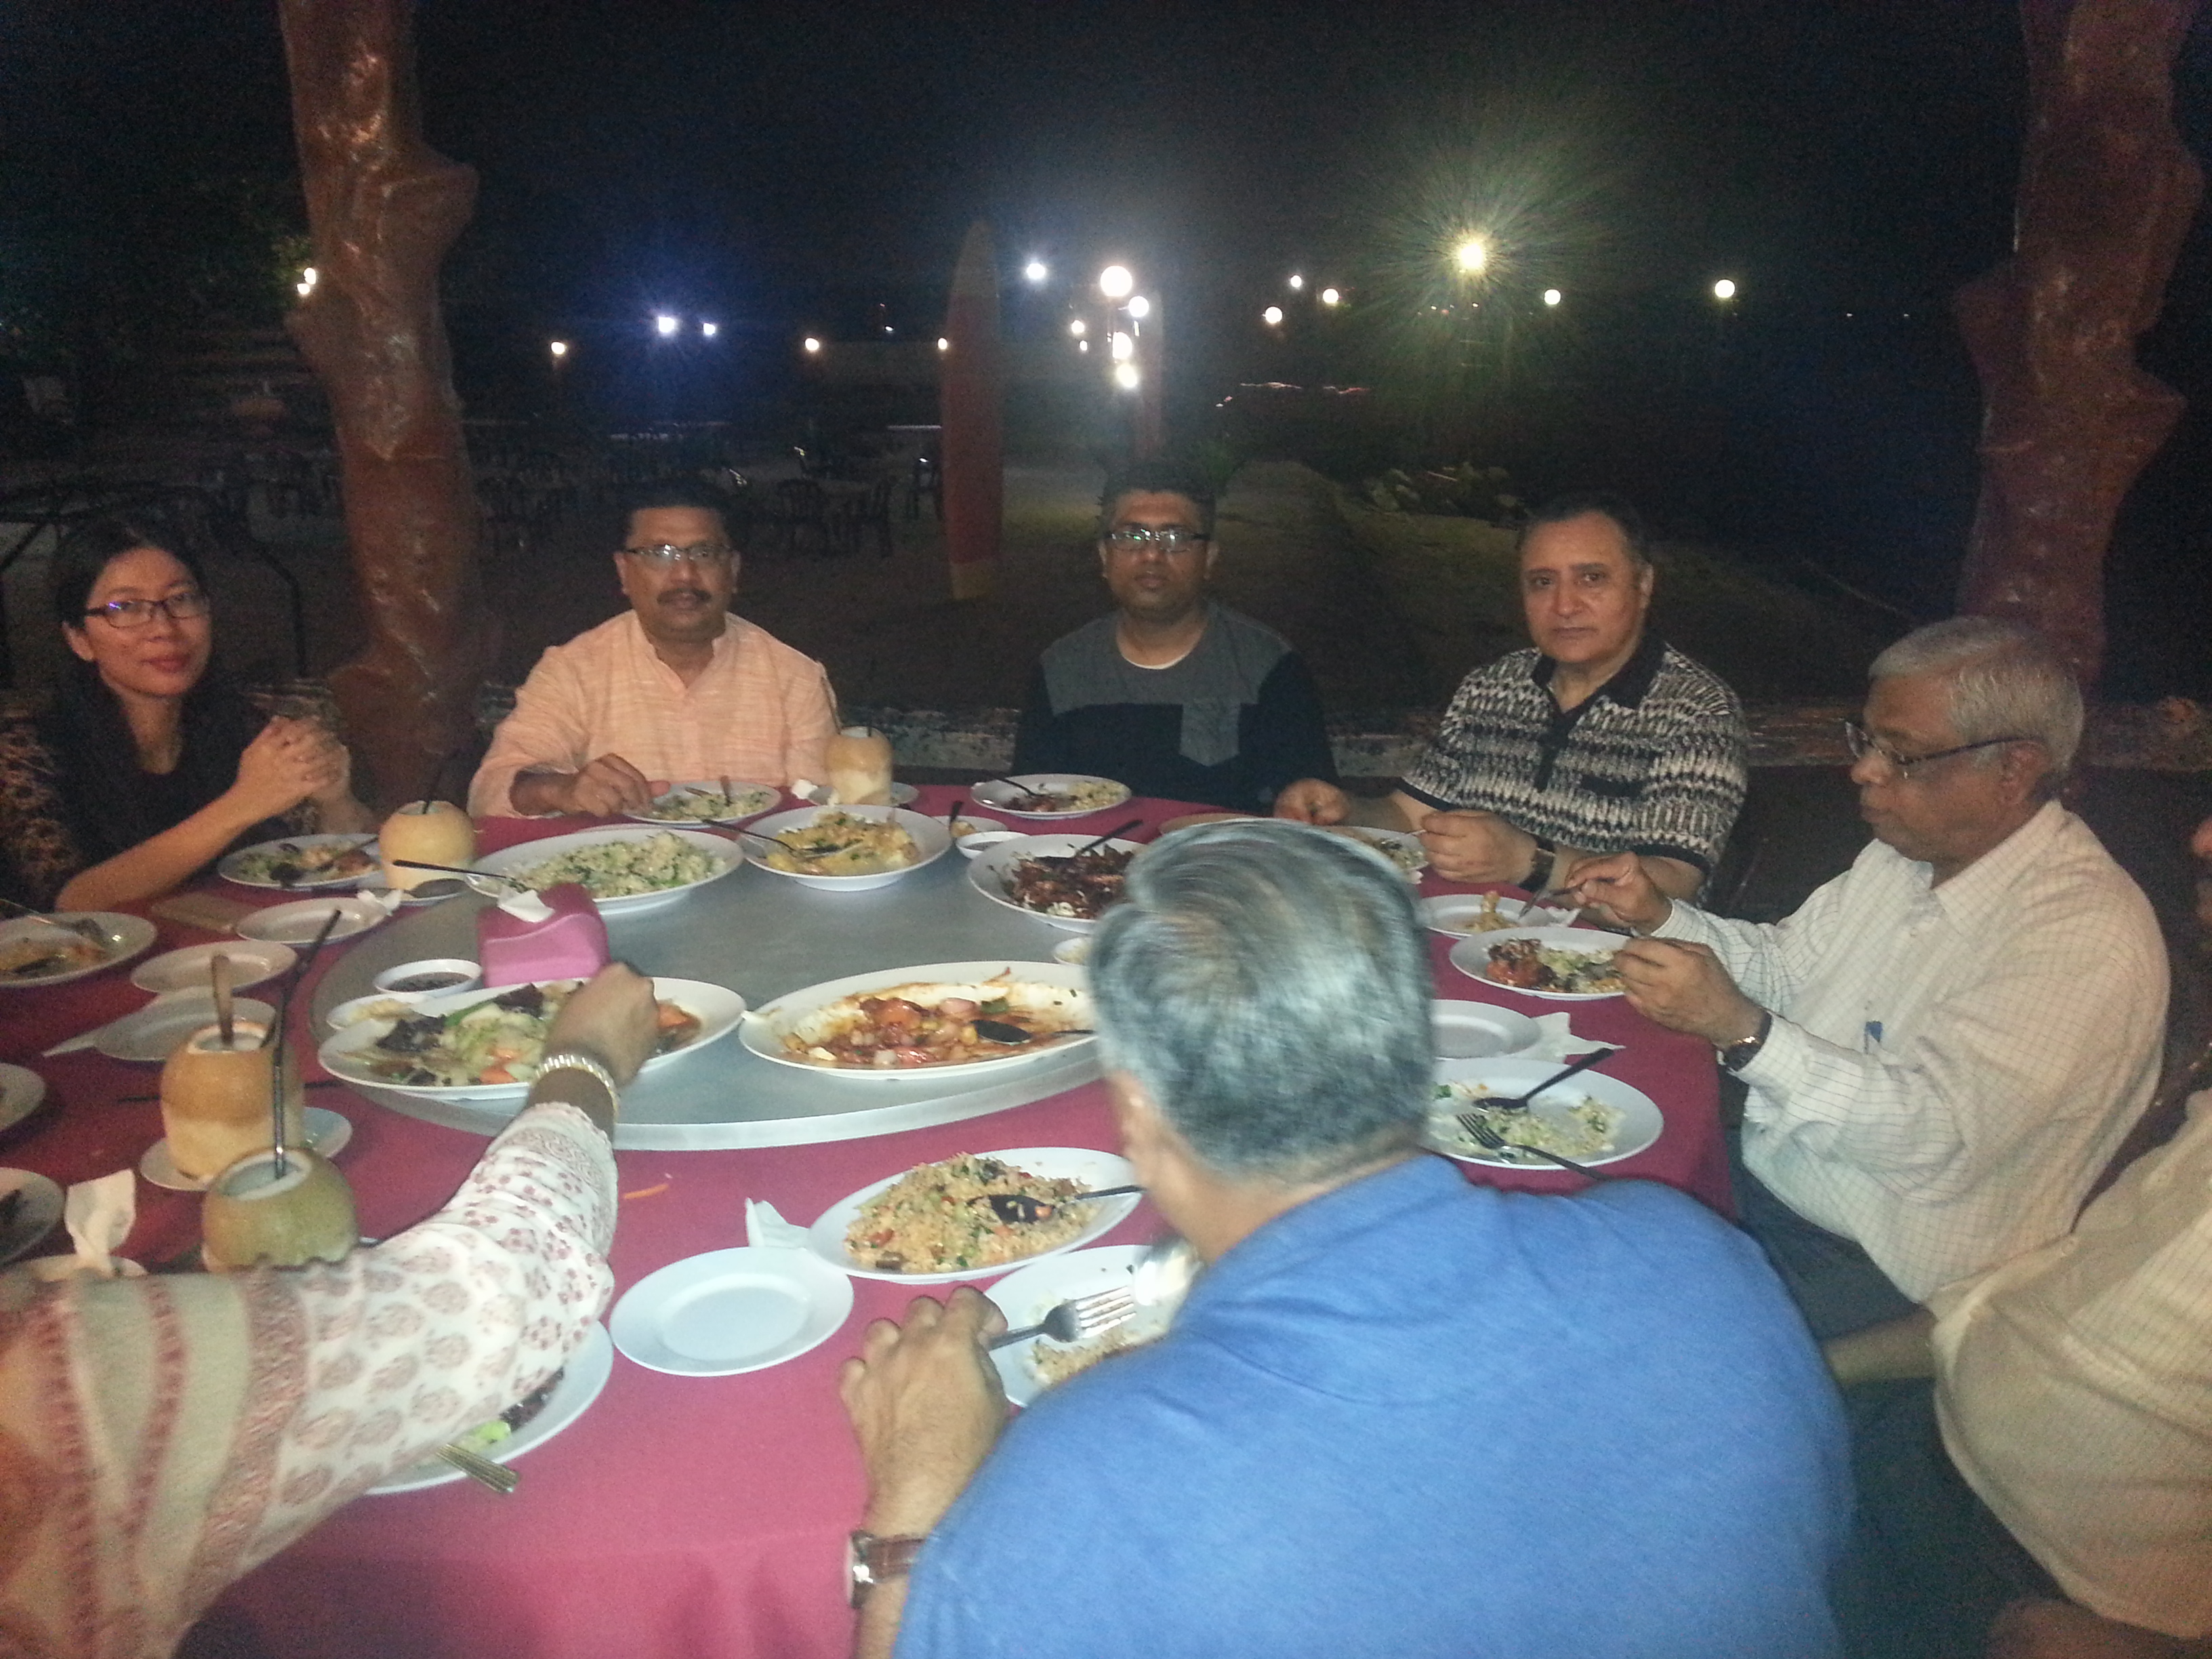
doctors, meal, dish, dinner, supper, cuisine, lunch, food, eating, event, restaurant, brunch, banquet, recreation, animal source foods, asian food, breakfast, fun